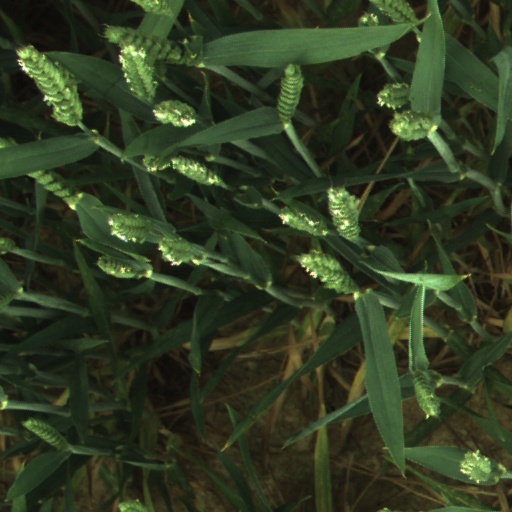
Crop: wheat